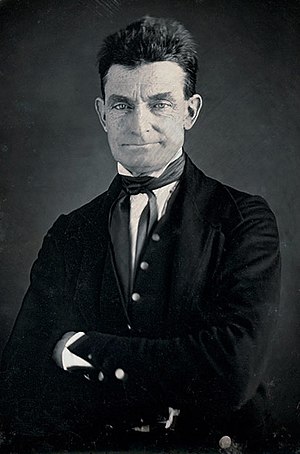
John Brown (abolitionist)
John Brown var den første hvide amerikanske abolitionist, der talte for at starte et oprør for at få afskaffet slaveriet i USA. Han er blevet kaldt "den mest kontroversielle af alle det 19. århundredes amerikanere." Brown blev henrettet for forræderi.